Stegotherium

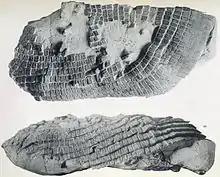
Shell of "Stegotherium", now associated with "S. tauberi."

"S. tauberi" is known from the Santa Cruz Formation, in rocks dated from the Santacrucian period. It is distinguished from other species of "Stegotherium" by osteoderms more rugged and with a sharper ridge than "S. variegatum". Those osteoderms had a large foramen in the anterior-central region, along with several smaller foramina assembled in a transversal row in the anterior region. The presence of a longitudinal ridge on the osteoderms also distinguishes them. Some of the non-osteoderm material used by González Ruiz and Scillato-Yané to describe "S. tauberi" was assigned by Fernicola and Vizcaíno to "S. tessellatum"; both species are, however, considered valid by the current consensus.